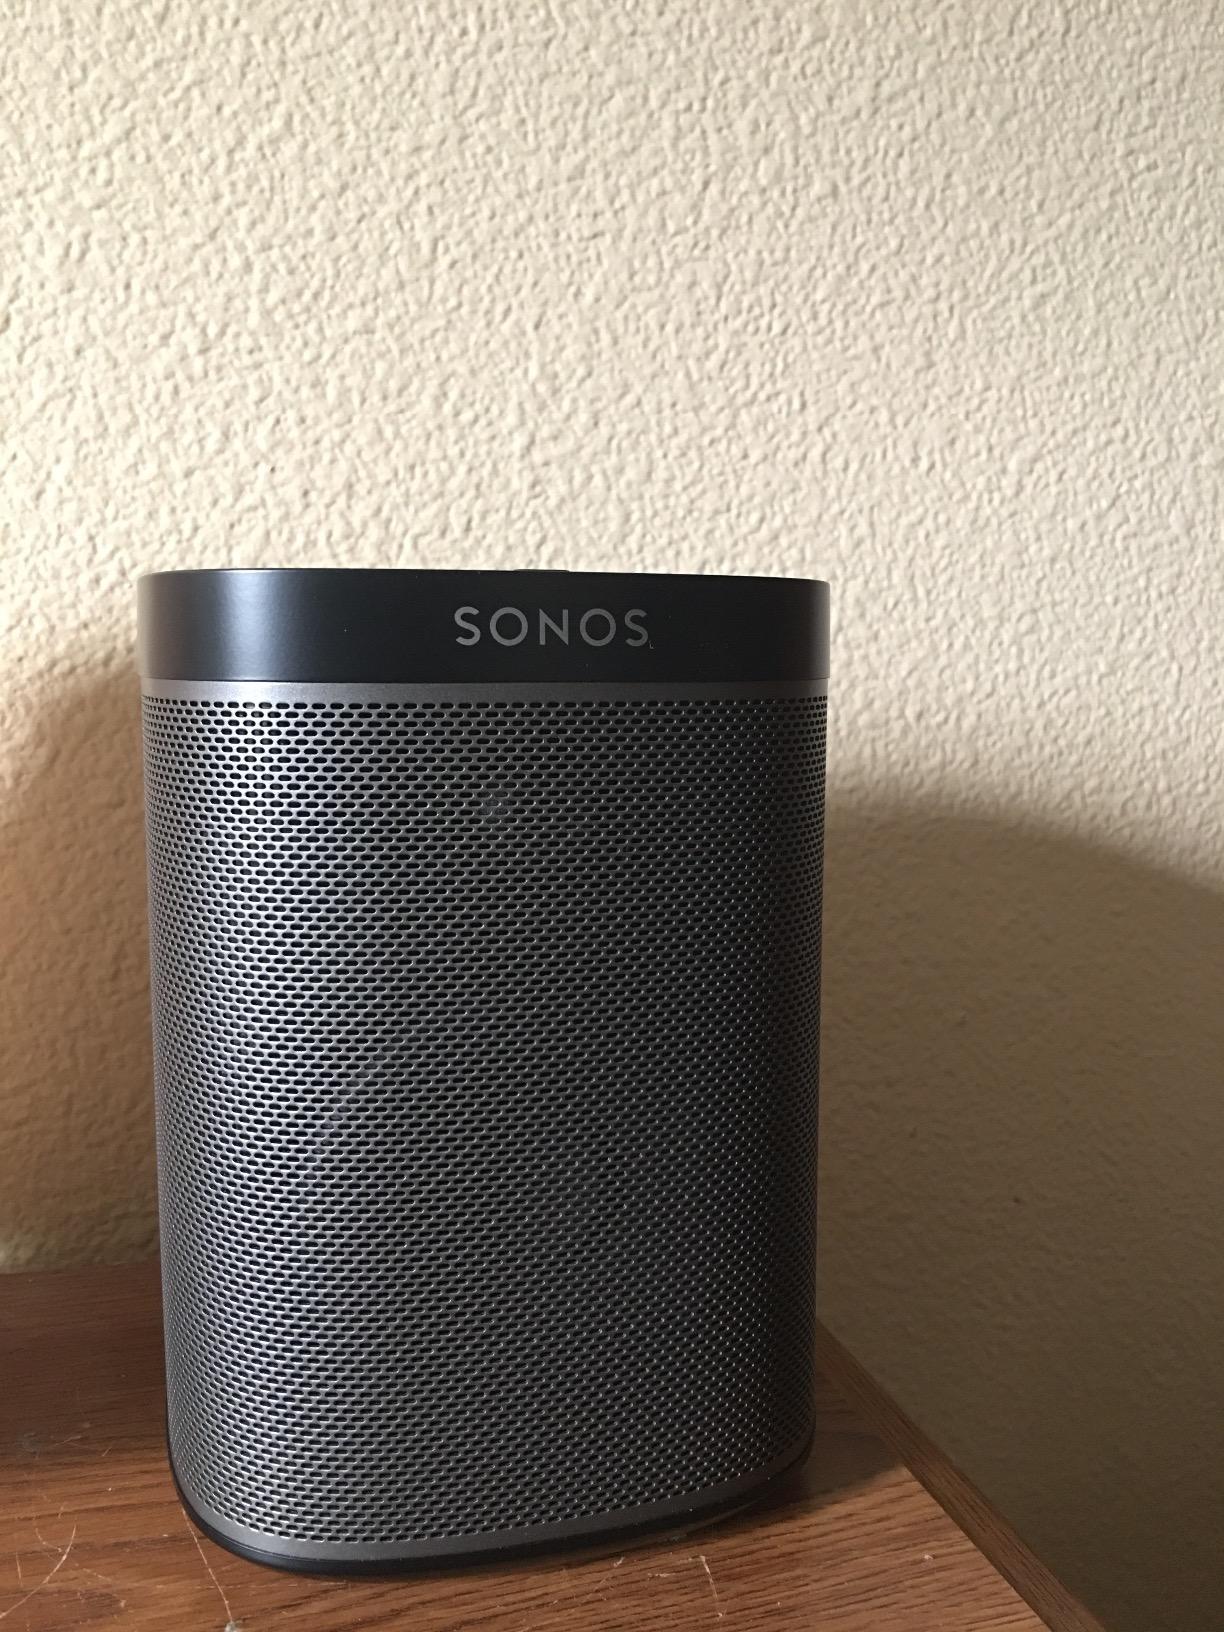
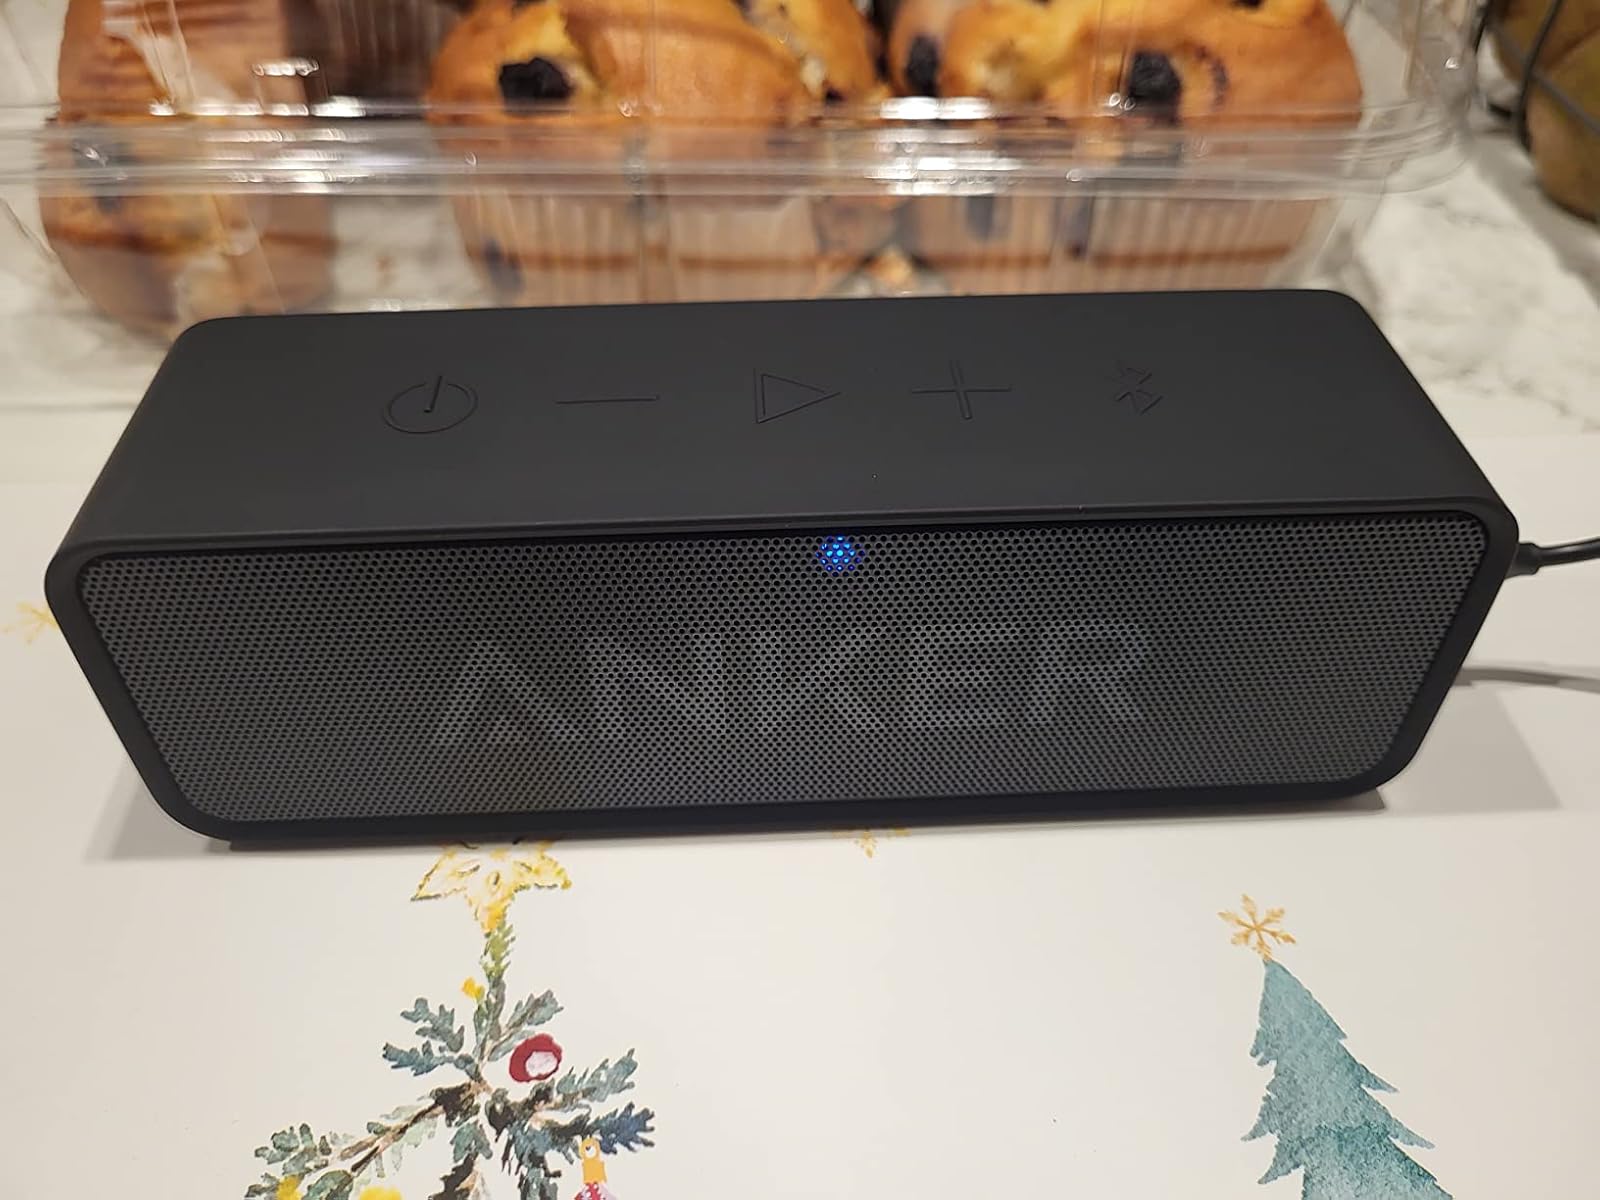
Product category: speaker
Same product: no